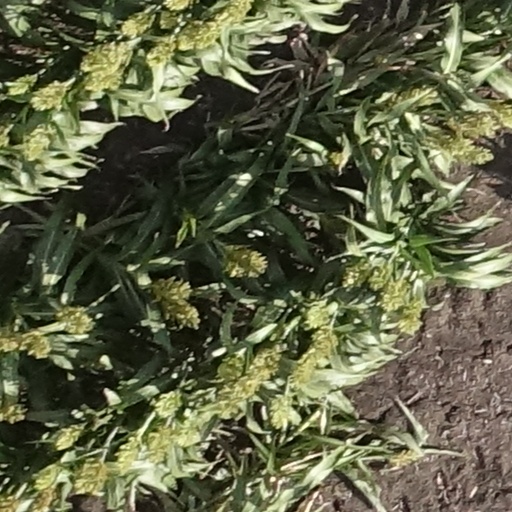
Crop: sorghum